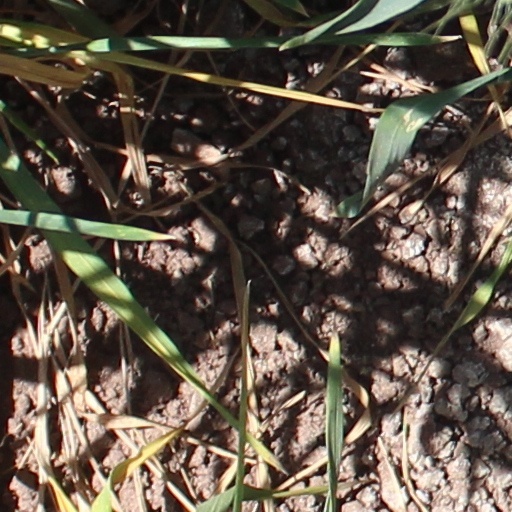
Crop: wheat